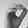
ASL letter: O